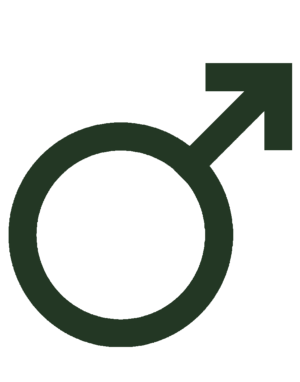
Symbole du Masculin et de l'astre Mars